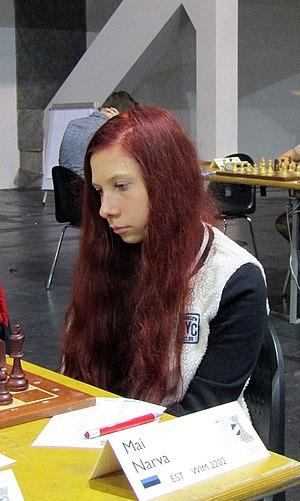
Mai Narva est une joueuse d'échecs estonienne née le 22 octobre 1999 à Tallinn. Trois fois championne d'Estonie, elle a remporté le championnat d'Europe des moins de 16 ans en 2014. Elle a le titre de maître international féminin depuis 2015.